Witchcraft

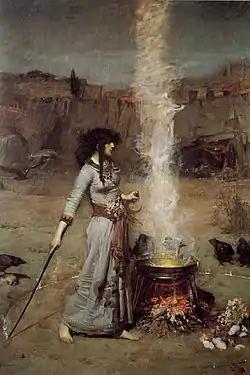
Depiction of witchcraft in John William Waterhouse's painting "The Magic Circle" (1886)

Witchcraft is the use of magic by a person called a witch. Traditionally, "witchcraft" means the use of magic to inflict supernatural harm or misfortune on others, and this remains the most common and widespread meaning. According to "Encyclopedia Britannica", "Witchcraft thus defined exists more in the imagination", but it "has constituted for many cultures a viable explanation of evil in the world". The belief in witches has been found throughout history in a great number of societies worldwide. Most of these societies have used protective magic or counter-magic against witchcraft, and have shunned, banished, imprisoned, physically punished or killed alleged witches. Anthropologists use the term "witchcraft" for similar beliefs about harmful occult practices in different cultures, and these societies often use the term when speaking in English.